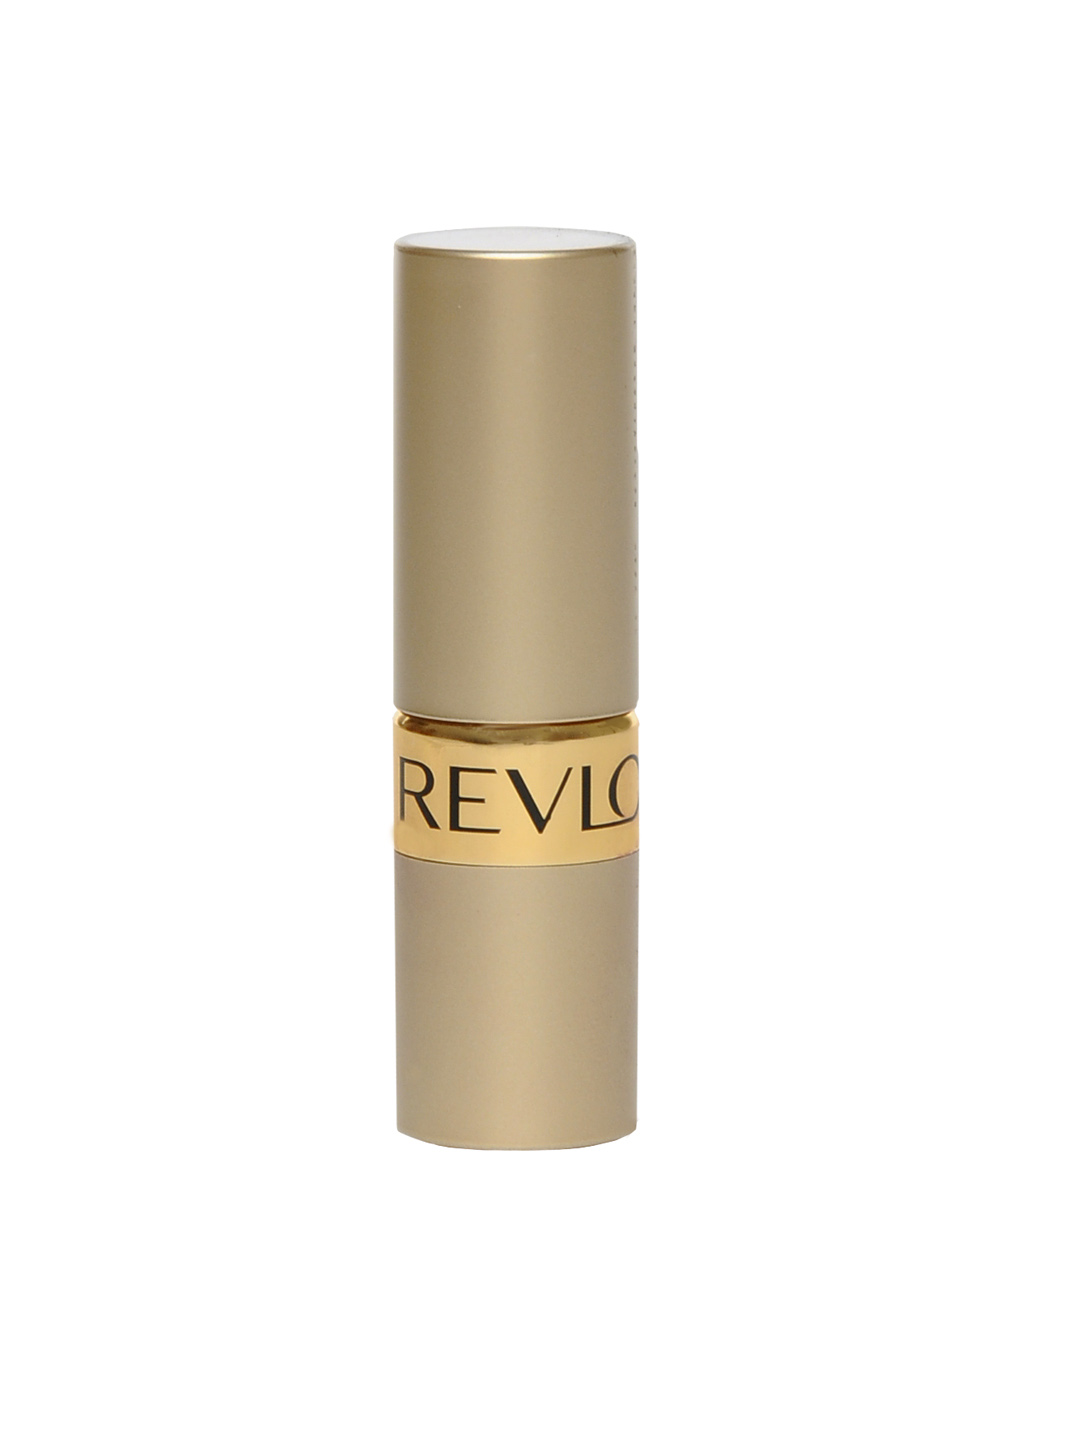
Revlon Plum Sexxxy Flirty Fuchsia Lipstick 54
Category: Personal Care / Lips / Lipstick
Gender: Women
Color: Pink
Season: Spring 2017
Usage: Casual